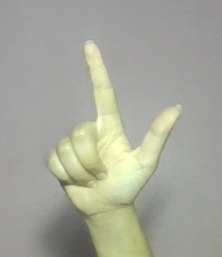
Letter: laam